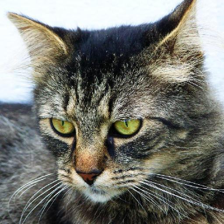
Label: animals